Drosophila X virus

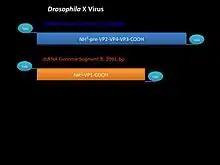
Drosophila X virus genome has two segments: segment A & segment B.

DXV is a Baltimore Class III naked (non-enveloped) virus. The capsid of this protein contains an icosahedral geometry (T=13) consisting of 260 trimeric VP2 capsomeres. Specifically, DXV contains a bi-segmented dsRNA genome. Both segments of the DXV genome contain 5’ terminal GGA triplet and a 3’ terminal CCC triplet consensus, which is consistent with birnaviridae (Shwed, 2002). The segment A genome is 3360-bp in length. Segment A encodes a polyprotein sequence as follows: NH2-preVP2-VP4-VP3-COOH. This segment contains a large and small ORF. The segment B genome is 2991-bp in length. Segment B encodes a polypeptide sequence as follows: NH2-VP1-COOH. The 5’ UTR of segment B is homologous to segment A, but unlike segment A, there is only one ORF. Unusually, VP1 can be in two forms; as a free RdRp and as the genome-liked protein (VpG) that attaches to both 5’ end segments of the DXV through a Ser-5’-GMP phosphodiester bond. The replication of DXV follows the characterized dsRNA virus replication cycle.